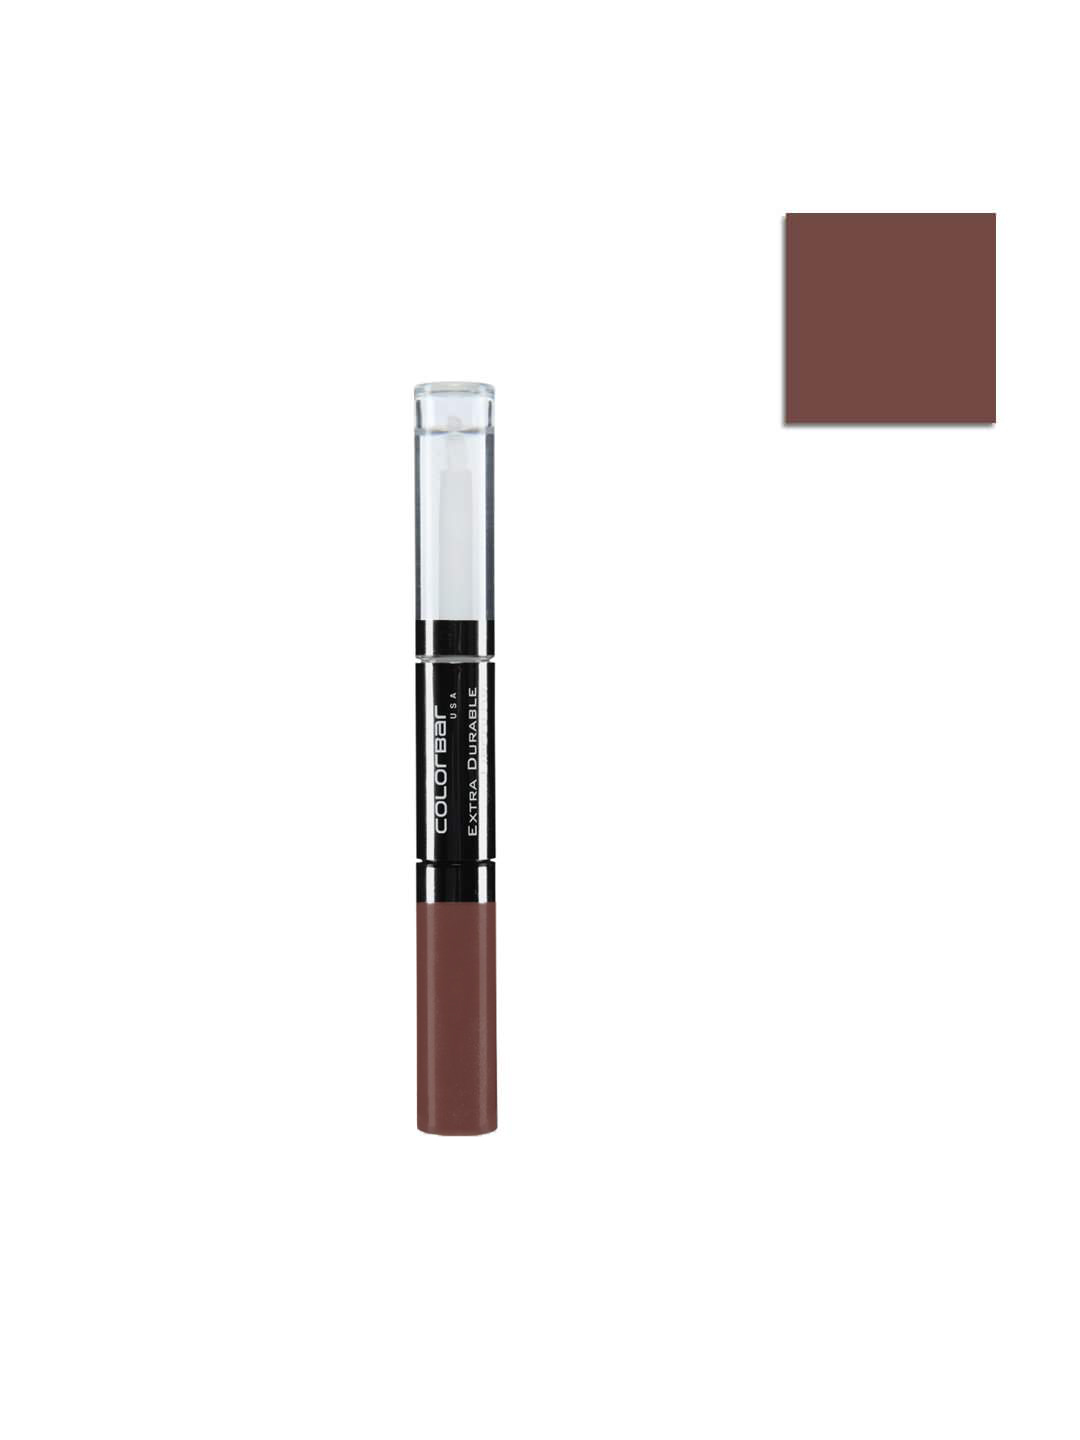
Colorbar Extra Durable Sassy Lip Color 017
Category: Personal Care / Lips / Lip Gloss
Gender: Women
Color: Brown
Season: Spring 2017
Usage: Casual